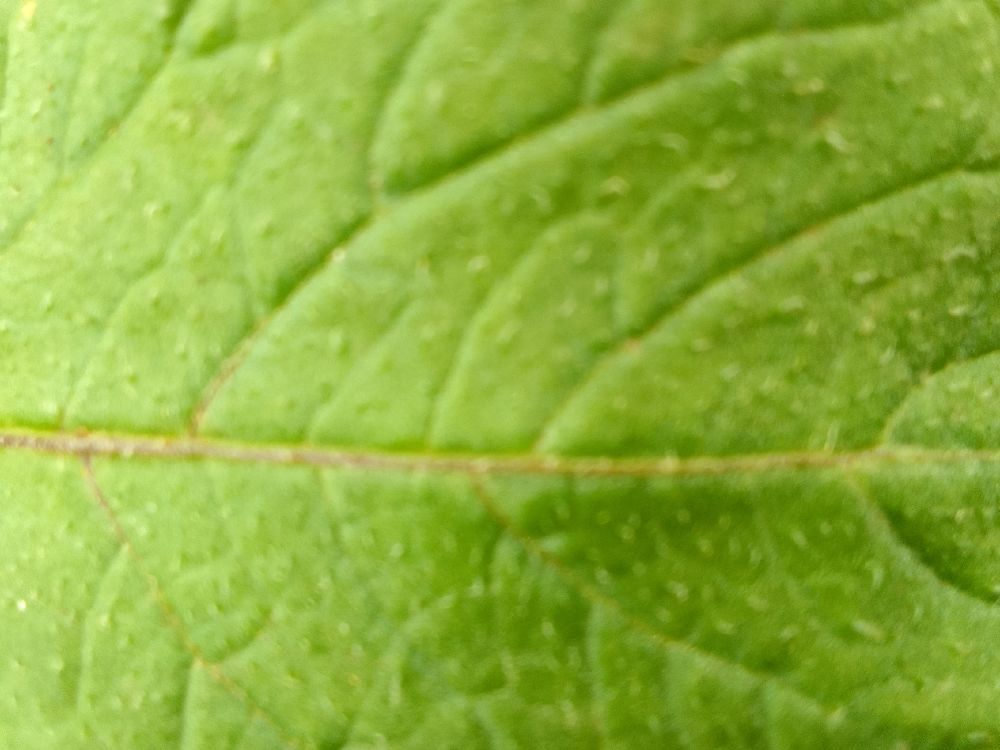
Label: Healthy